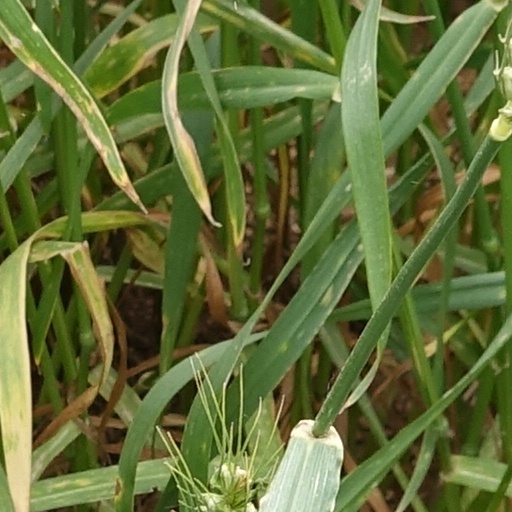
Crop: wheat